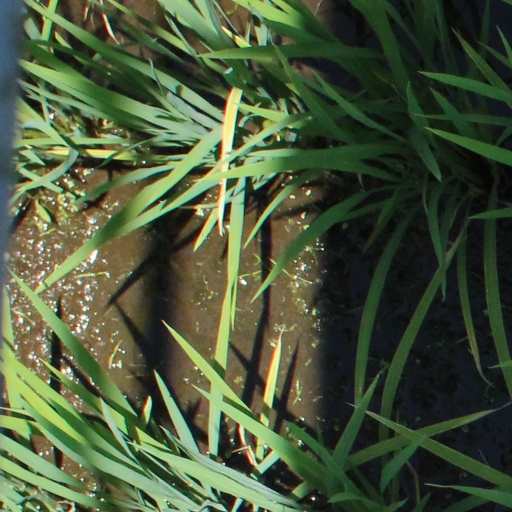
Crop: rice